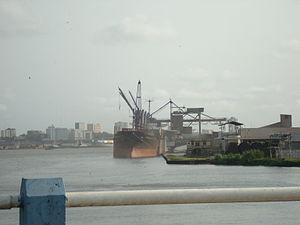
L'estuaire du Wouri, ou estuaire du Cameroun, est un grand estuaire au Cameroun, où plusieurs rivières se rejoignent et se jettent dans le Golfe du Biafra. Douala, la plus grande ville du Cameroun, est à l'embouchure du Wouri, l'un des rivières qui se jettent dans cet estuaire.